List of birds of Oman

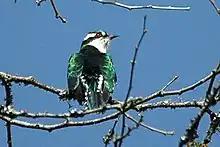
Dideric cuckoo, a summer visitor to the south.

Sandgrouse have small, pigeon like heads and necks, but sturdy compact bodies. They have long pointed wings and sometimes tails and a fast direct flight. Flocks fly to watering holes at dawn and dusk. Their legs are feathered down to the toes. There are 16 species worldwide and 5 species which occur in Oman.